SS United States

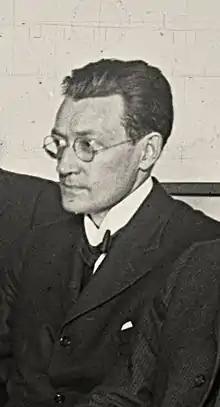
William Francis Gibbs, whose lifelong goal was the design of what became the "United States"

During the Second World War, many ocean liners, including "Normandie" and "Queen Mary", were seized or requisitioned by governments and used to transport soldiers between fronts. In 1945, the US Maritime Commission requested designs for a ship that could handle that role for future conflicts. Gibbs submitted a design of his decades-old vision, which eventually won the contract.